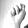
ASL letter: N